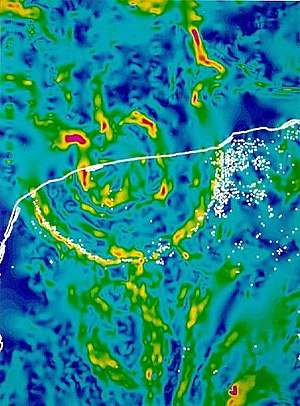
Chicxulub-krateret
Radarbillede fra en satellit. Billedet viser, hvor massive bjergarterne er. Dette udtrykker nedslagets komprimering af grundfjeldet.
Chicxulub-krateret er et gammelt nedslagskrater, hvor halvdelen ligger under jorden inde på Yucatán-halvøen i Mexico og den anden halvdel ligger under havbunden ud for halvøen. Centrum findes omtrent dér, hvor byen Chicxulub ligger. Undersøgelser har vist, at begivenheden fandt sted i den sidste del af kridttiden for ca. 65,5 millioner år siden og var så voldsomt at det medførte en massedød af liv på Jorden